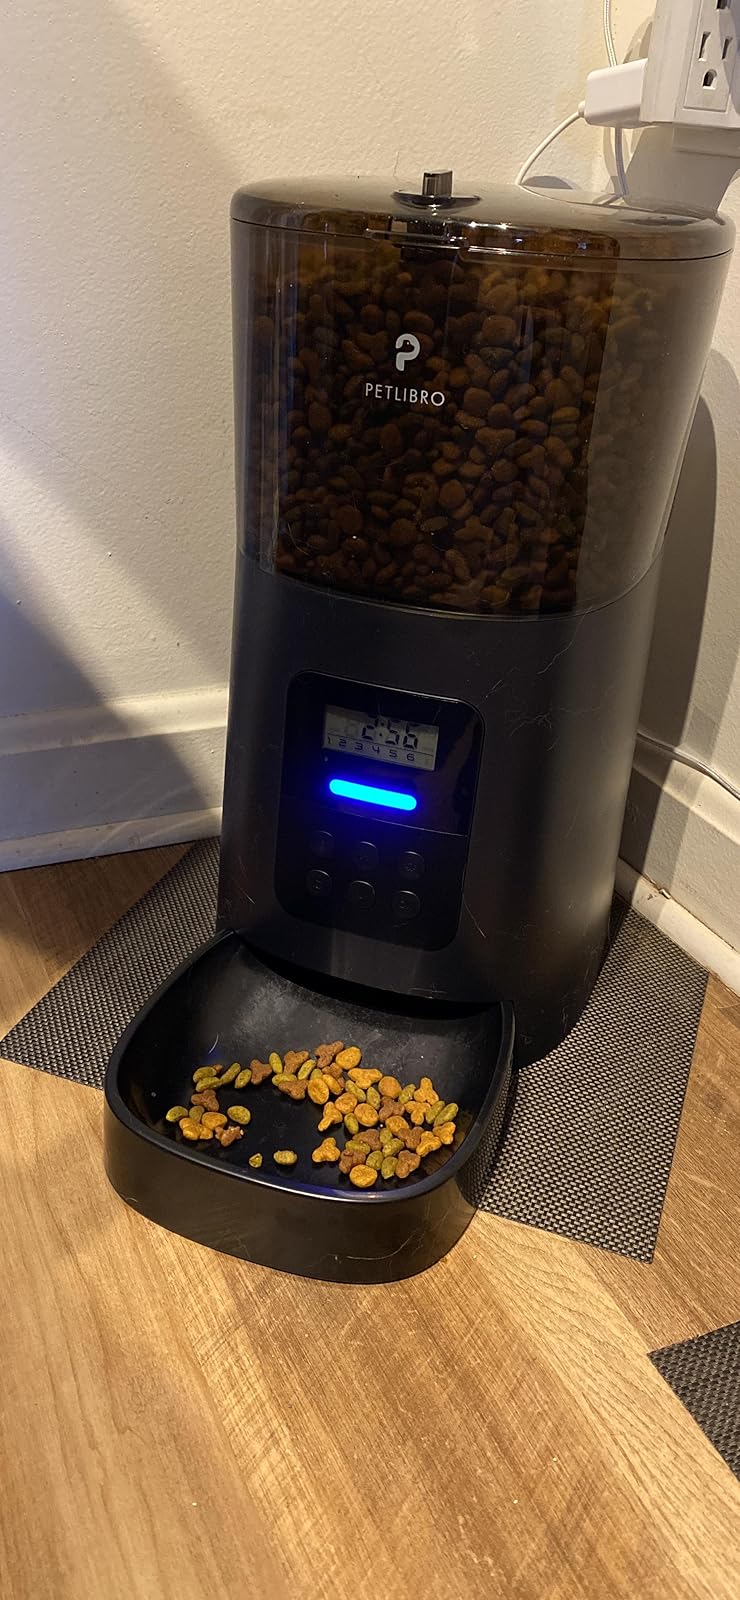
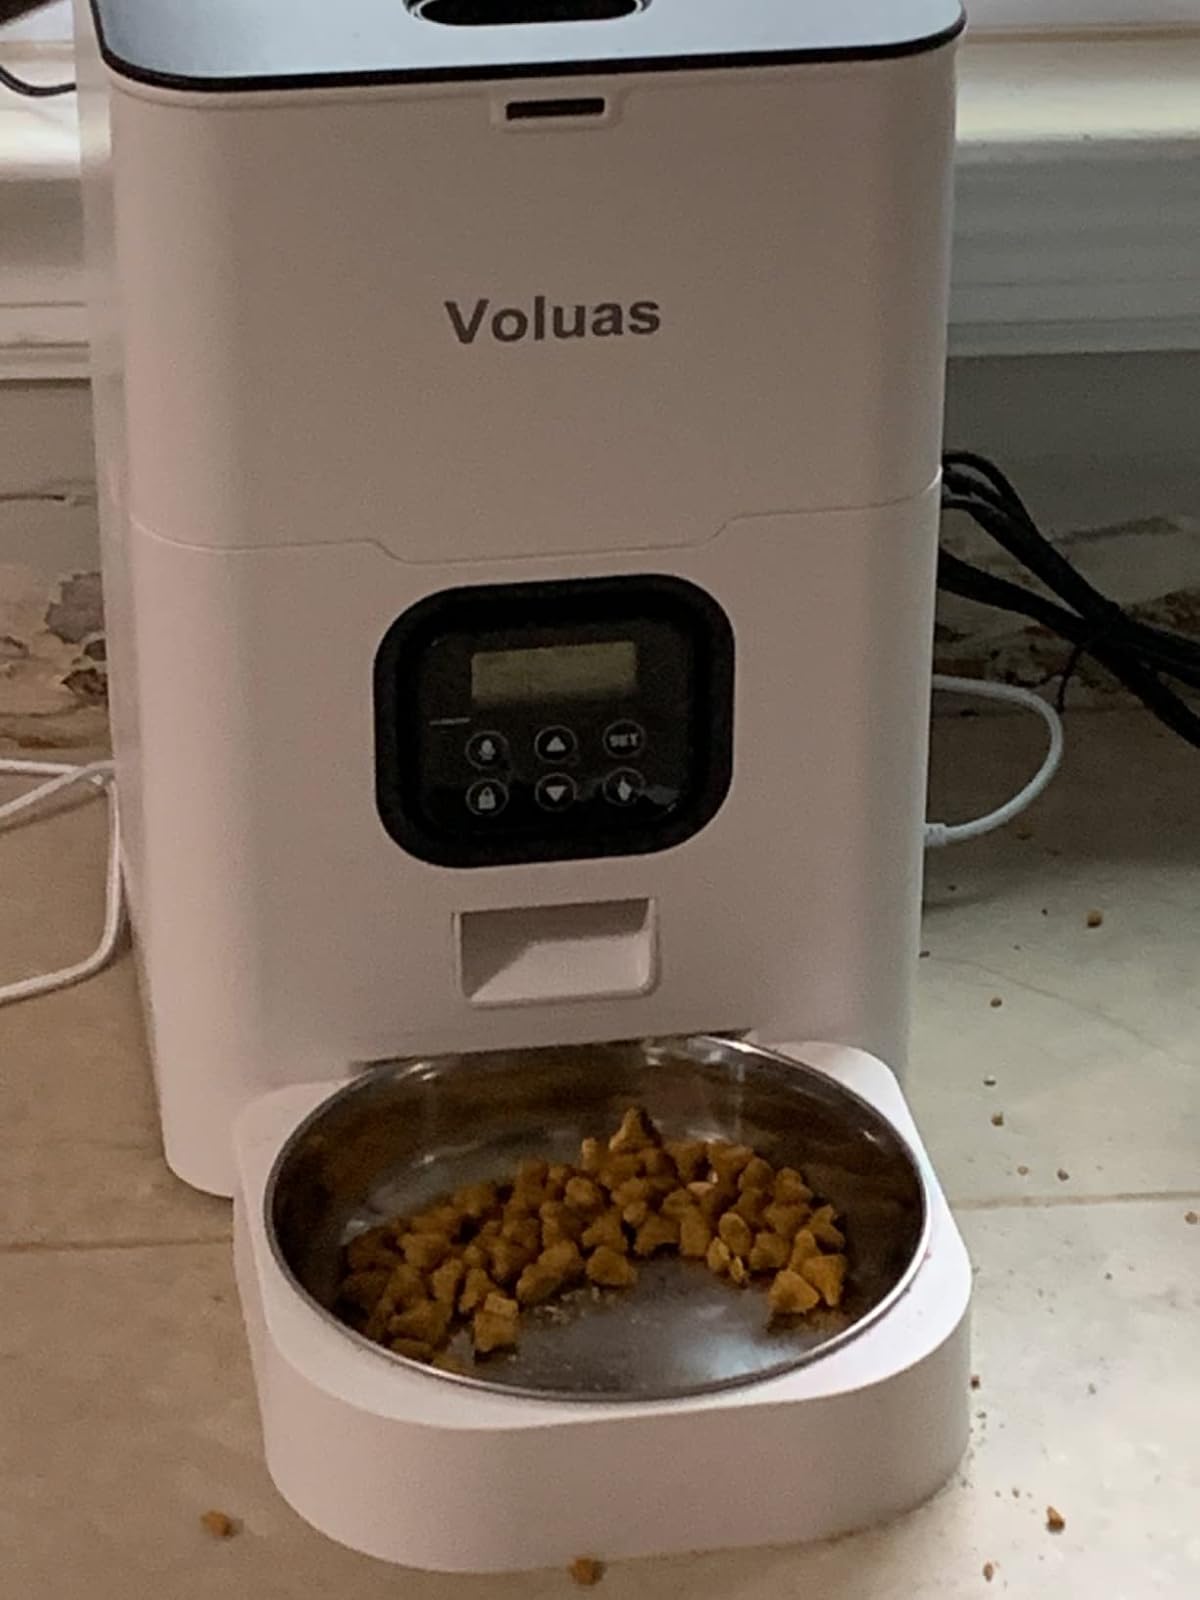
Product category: items_feeder
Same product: no